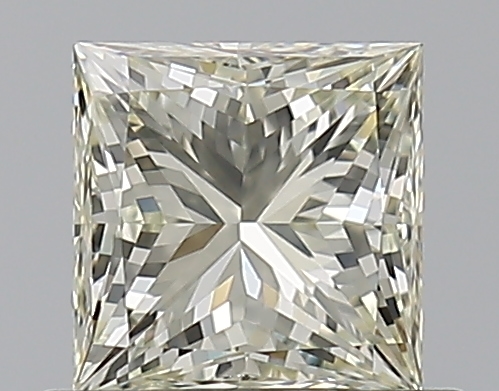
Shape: princess
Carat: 0.7
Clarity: IF
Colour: N
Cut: EX
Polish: EX
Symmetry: VG
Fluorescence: N
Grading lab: GIA
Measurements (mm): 4.83 x 4.79 x 3.53